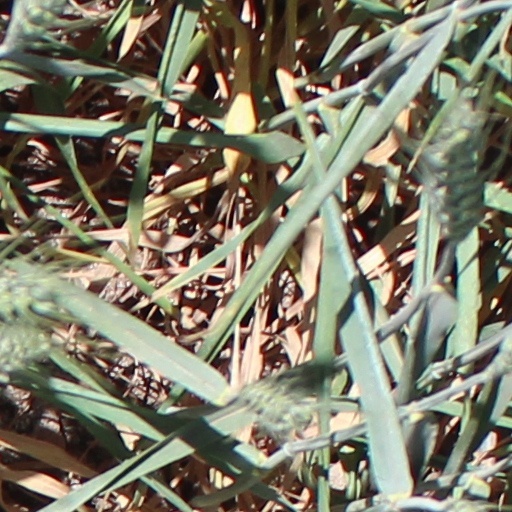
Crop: wheat